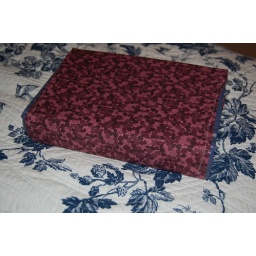
i made a bag to take all of my stuff to church in but i thought it needed a cover too